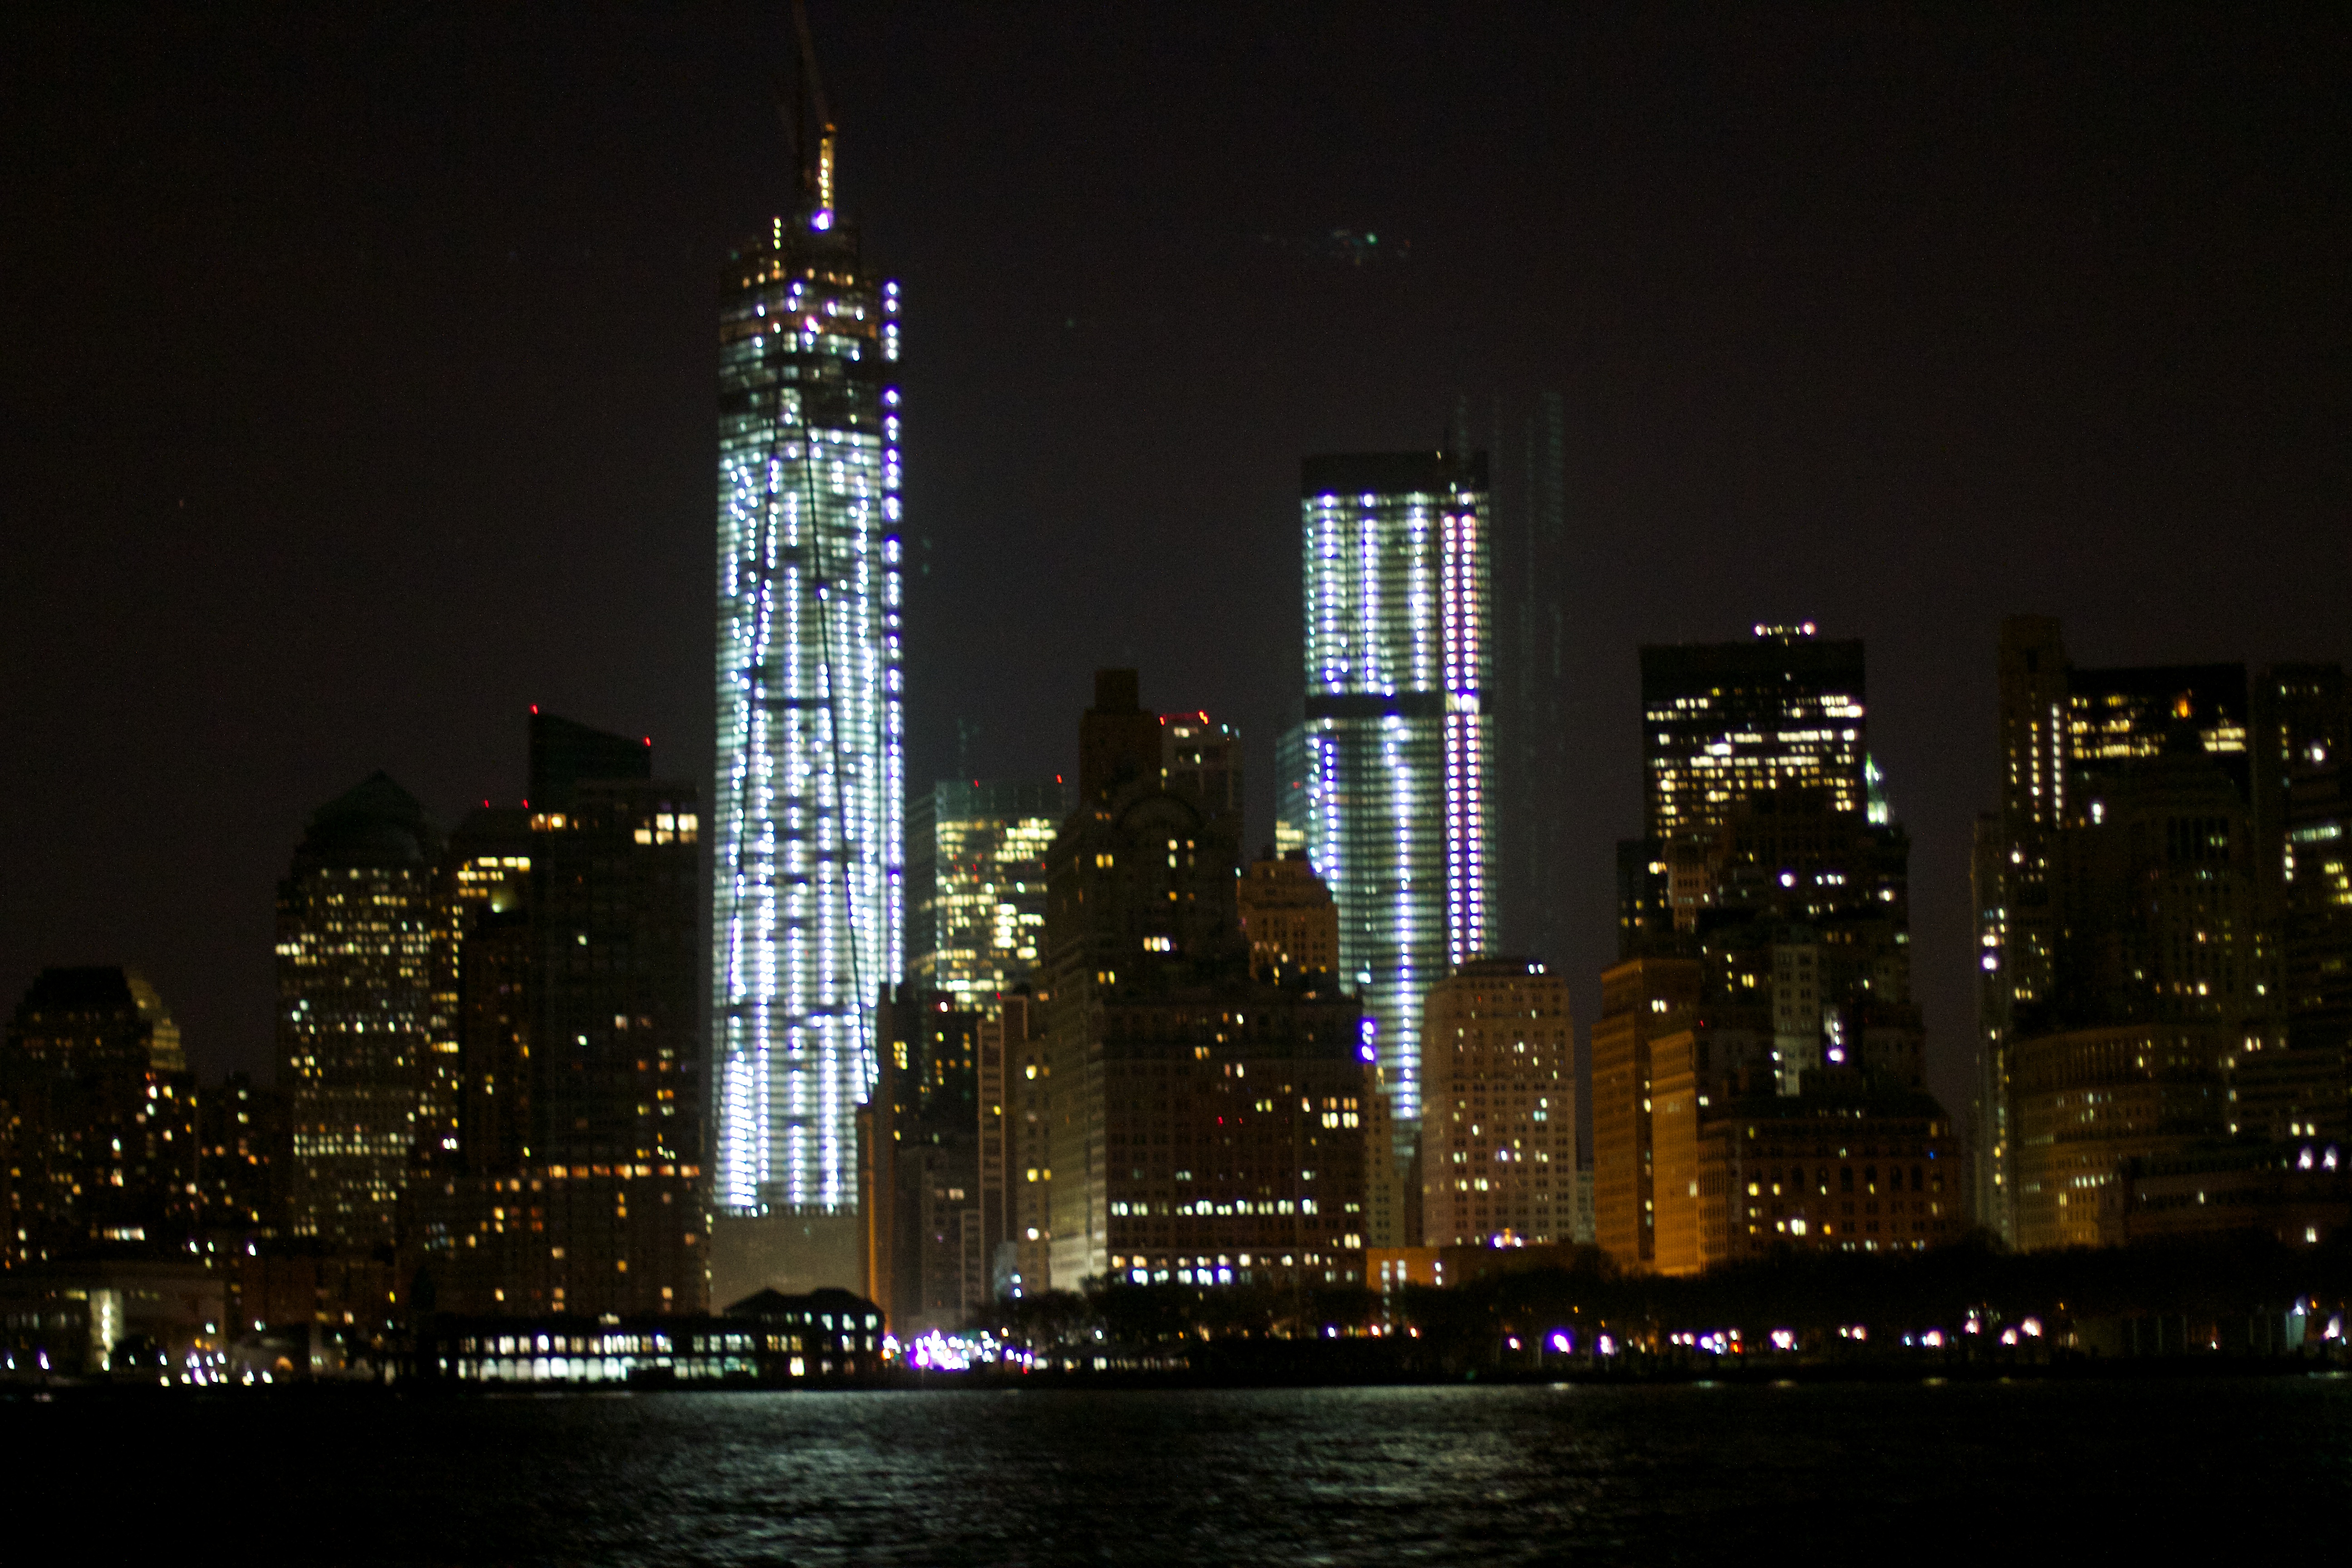
skyline, night, city, skyscraper, cityscape, downtown, dusk, evening, reflection, landmark, darkness, tower block, metropolis, urban area, geographical feature, human settlement, metropolitan area